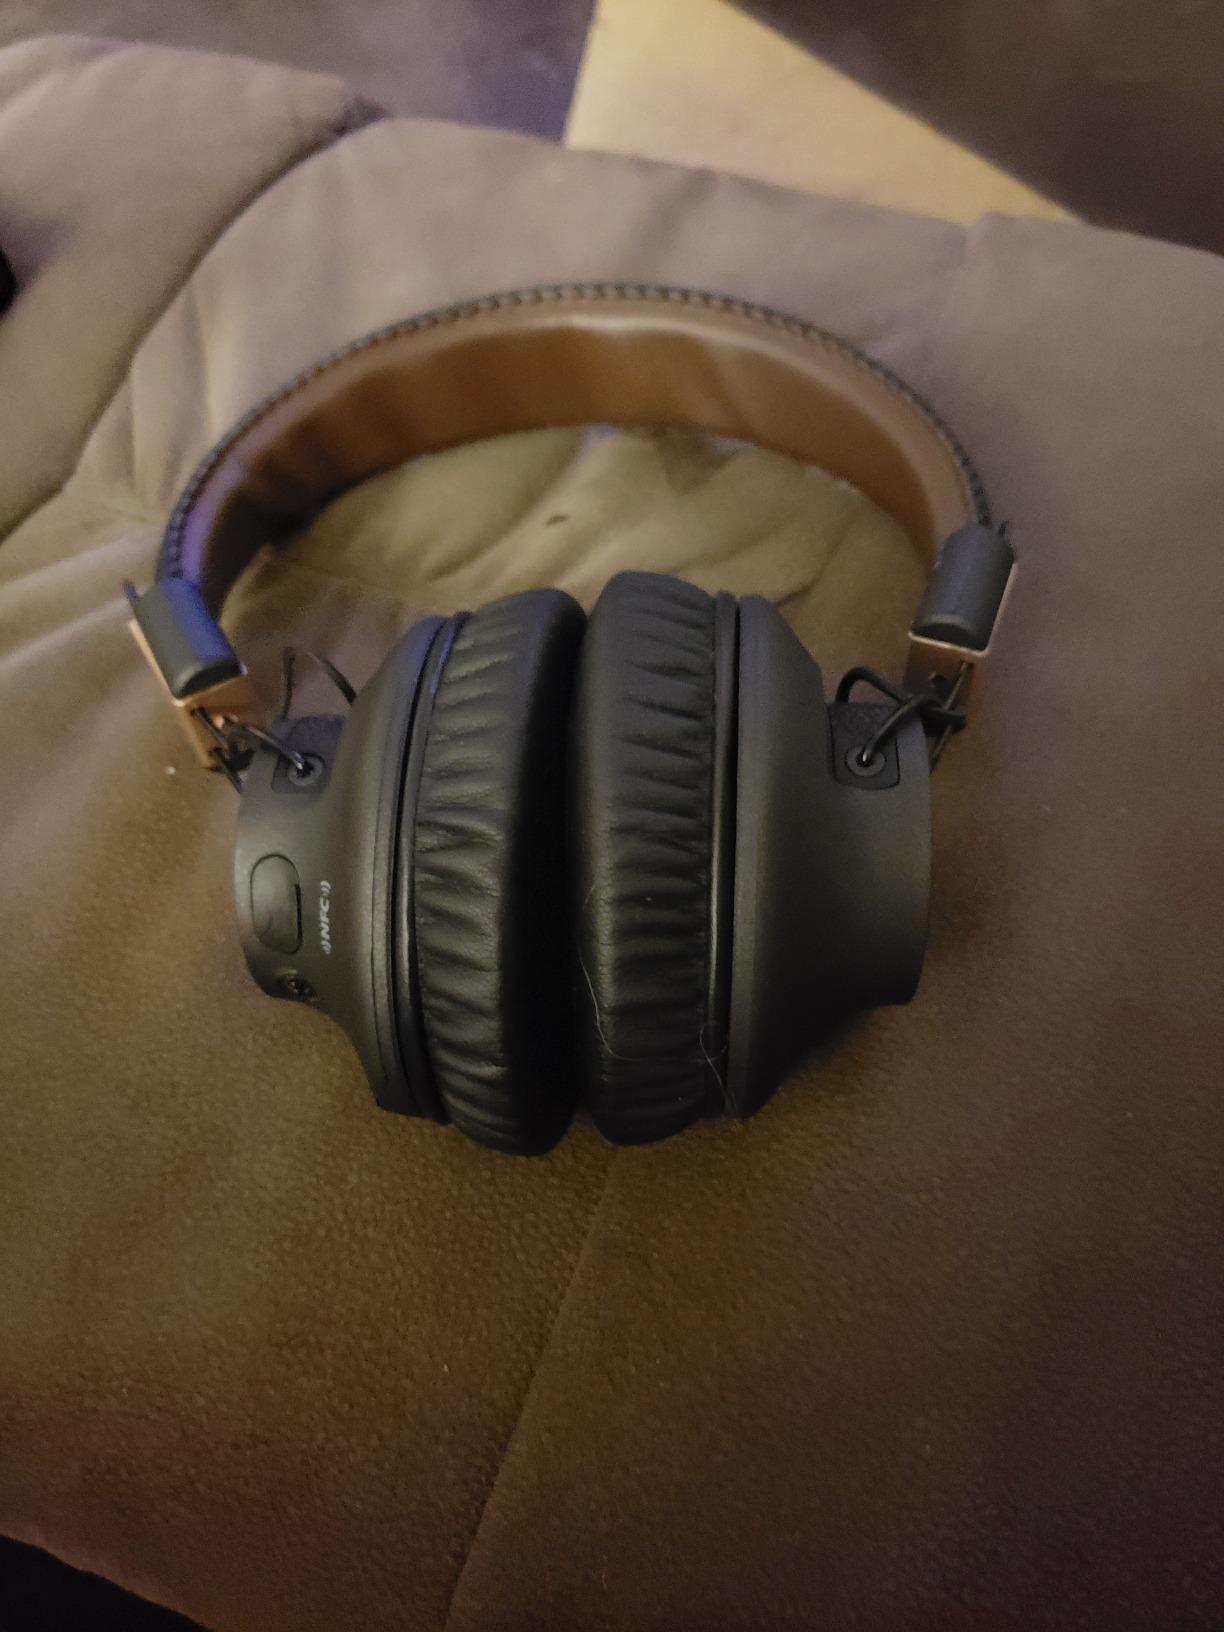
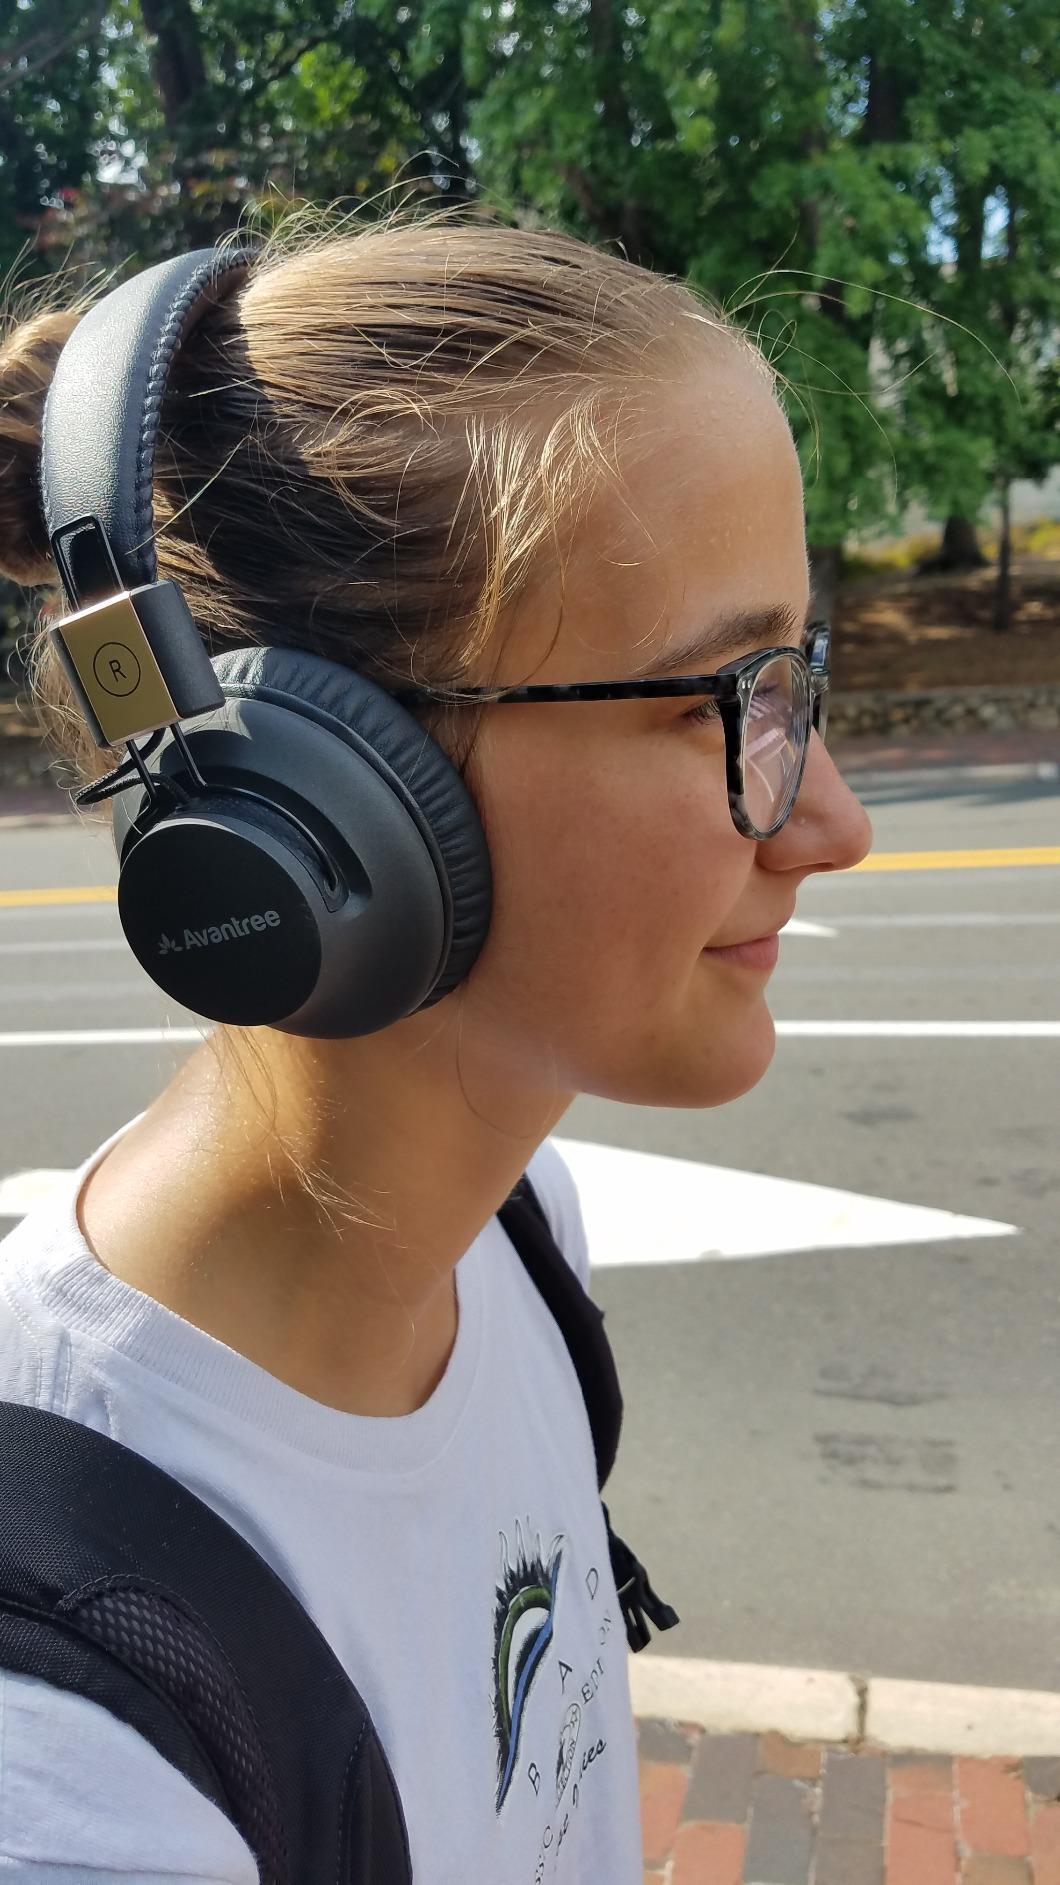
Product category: headphones
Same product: yes